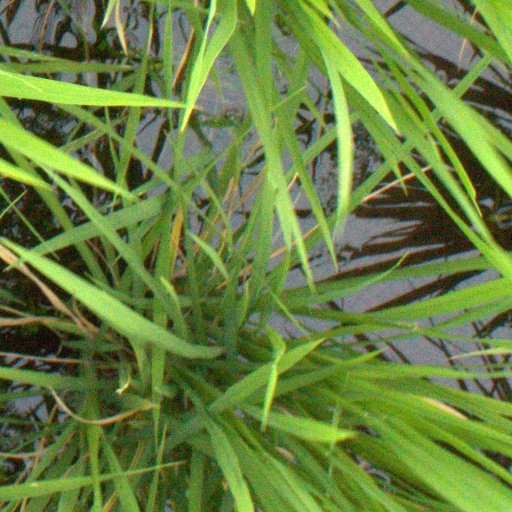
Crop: rice